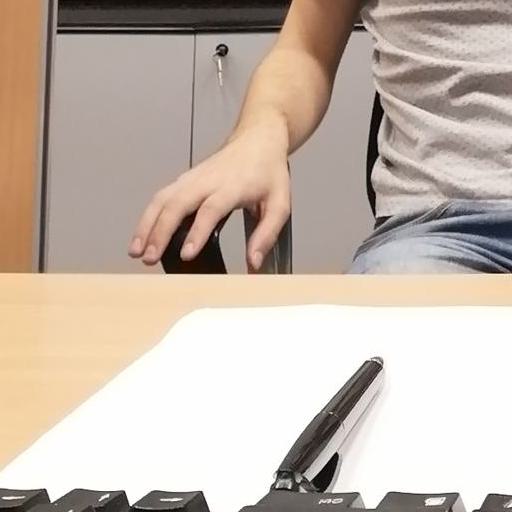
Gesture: no_gesture